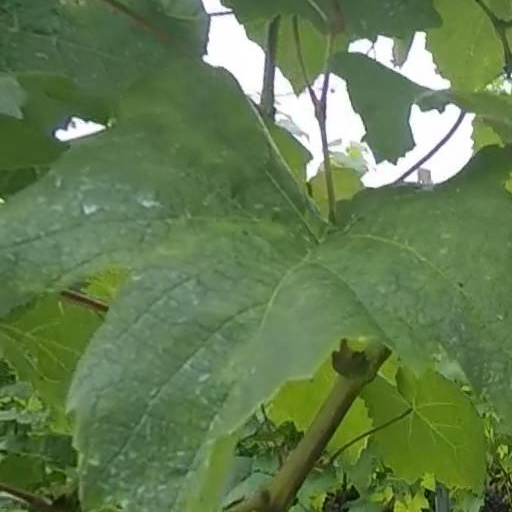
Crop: grape